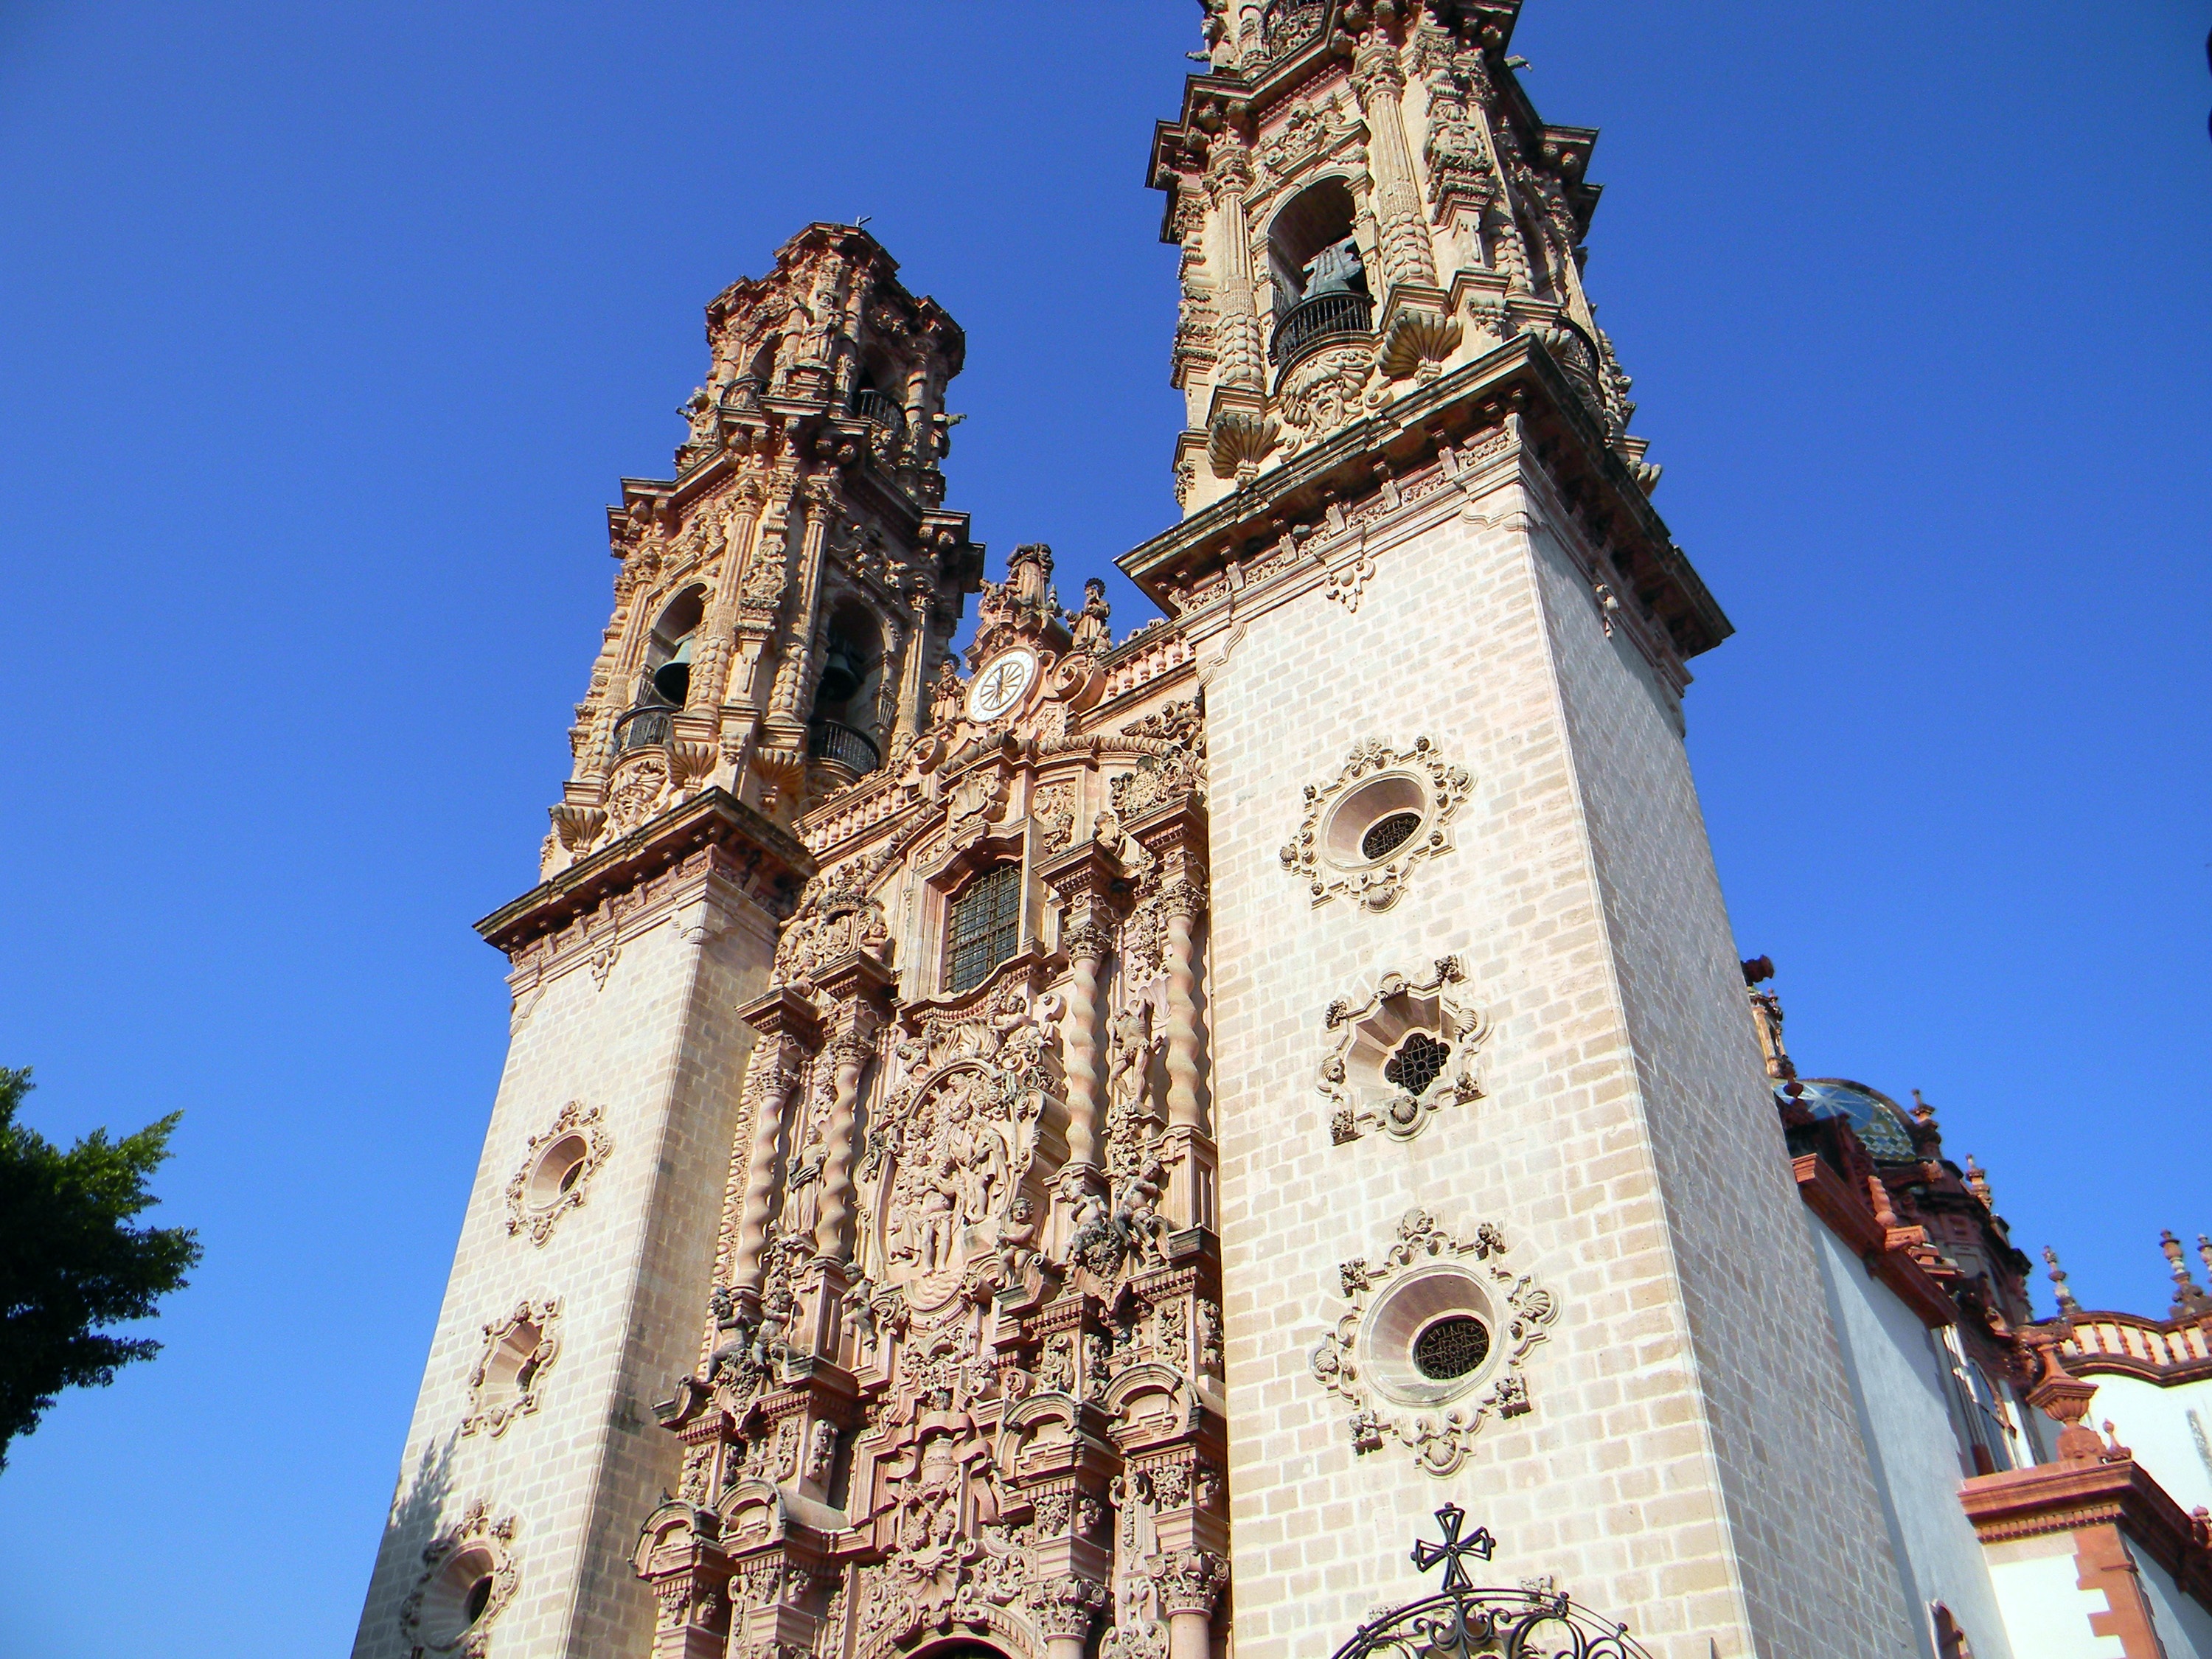
architecture, town, view, building, old, tourist, travel, tower, scenic, scenery, church, cathedral, attraction, historic, tourism, place of worship, bell tower, spire, mexico, steeple, monastery, taxco, culture, middle ages, destination, historic site, spanish missions in california, walking around